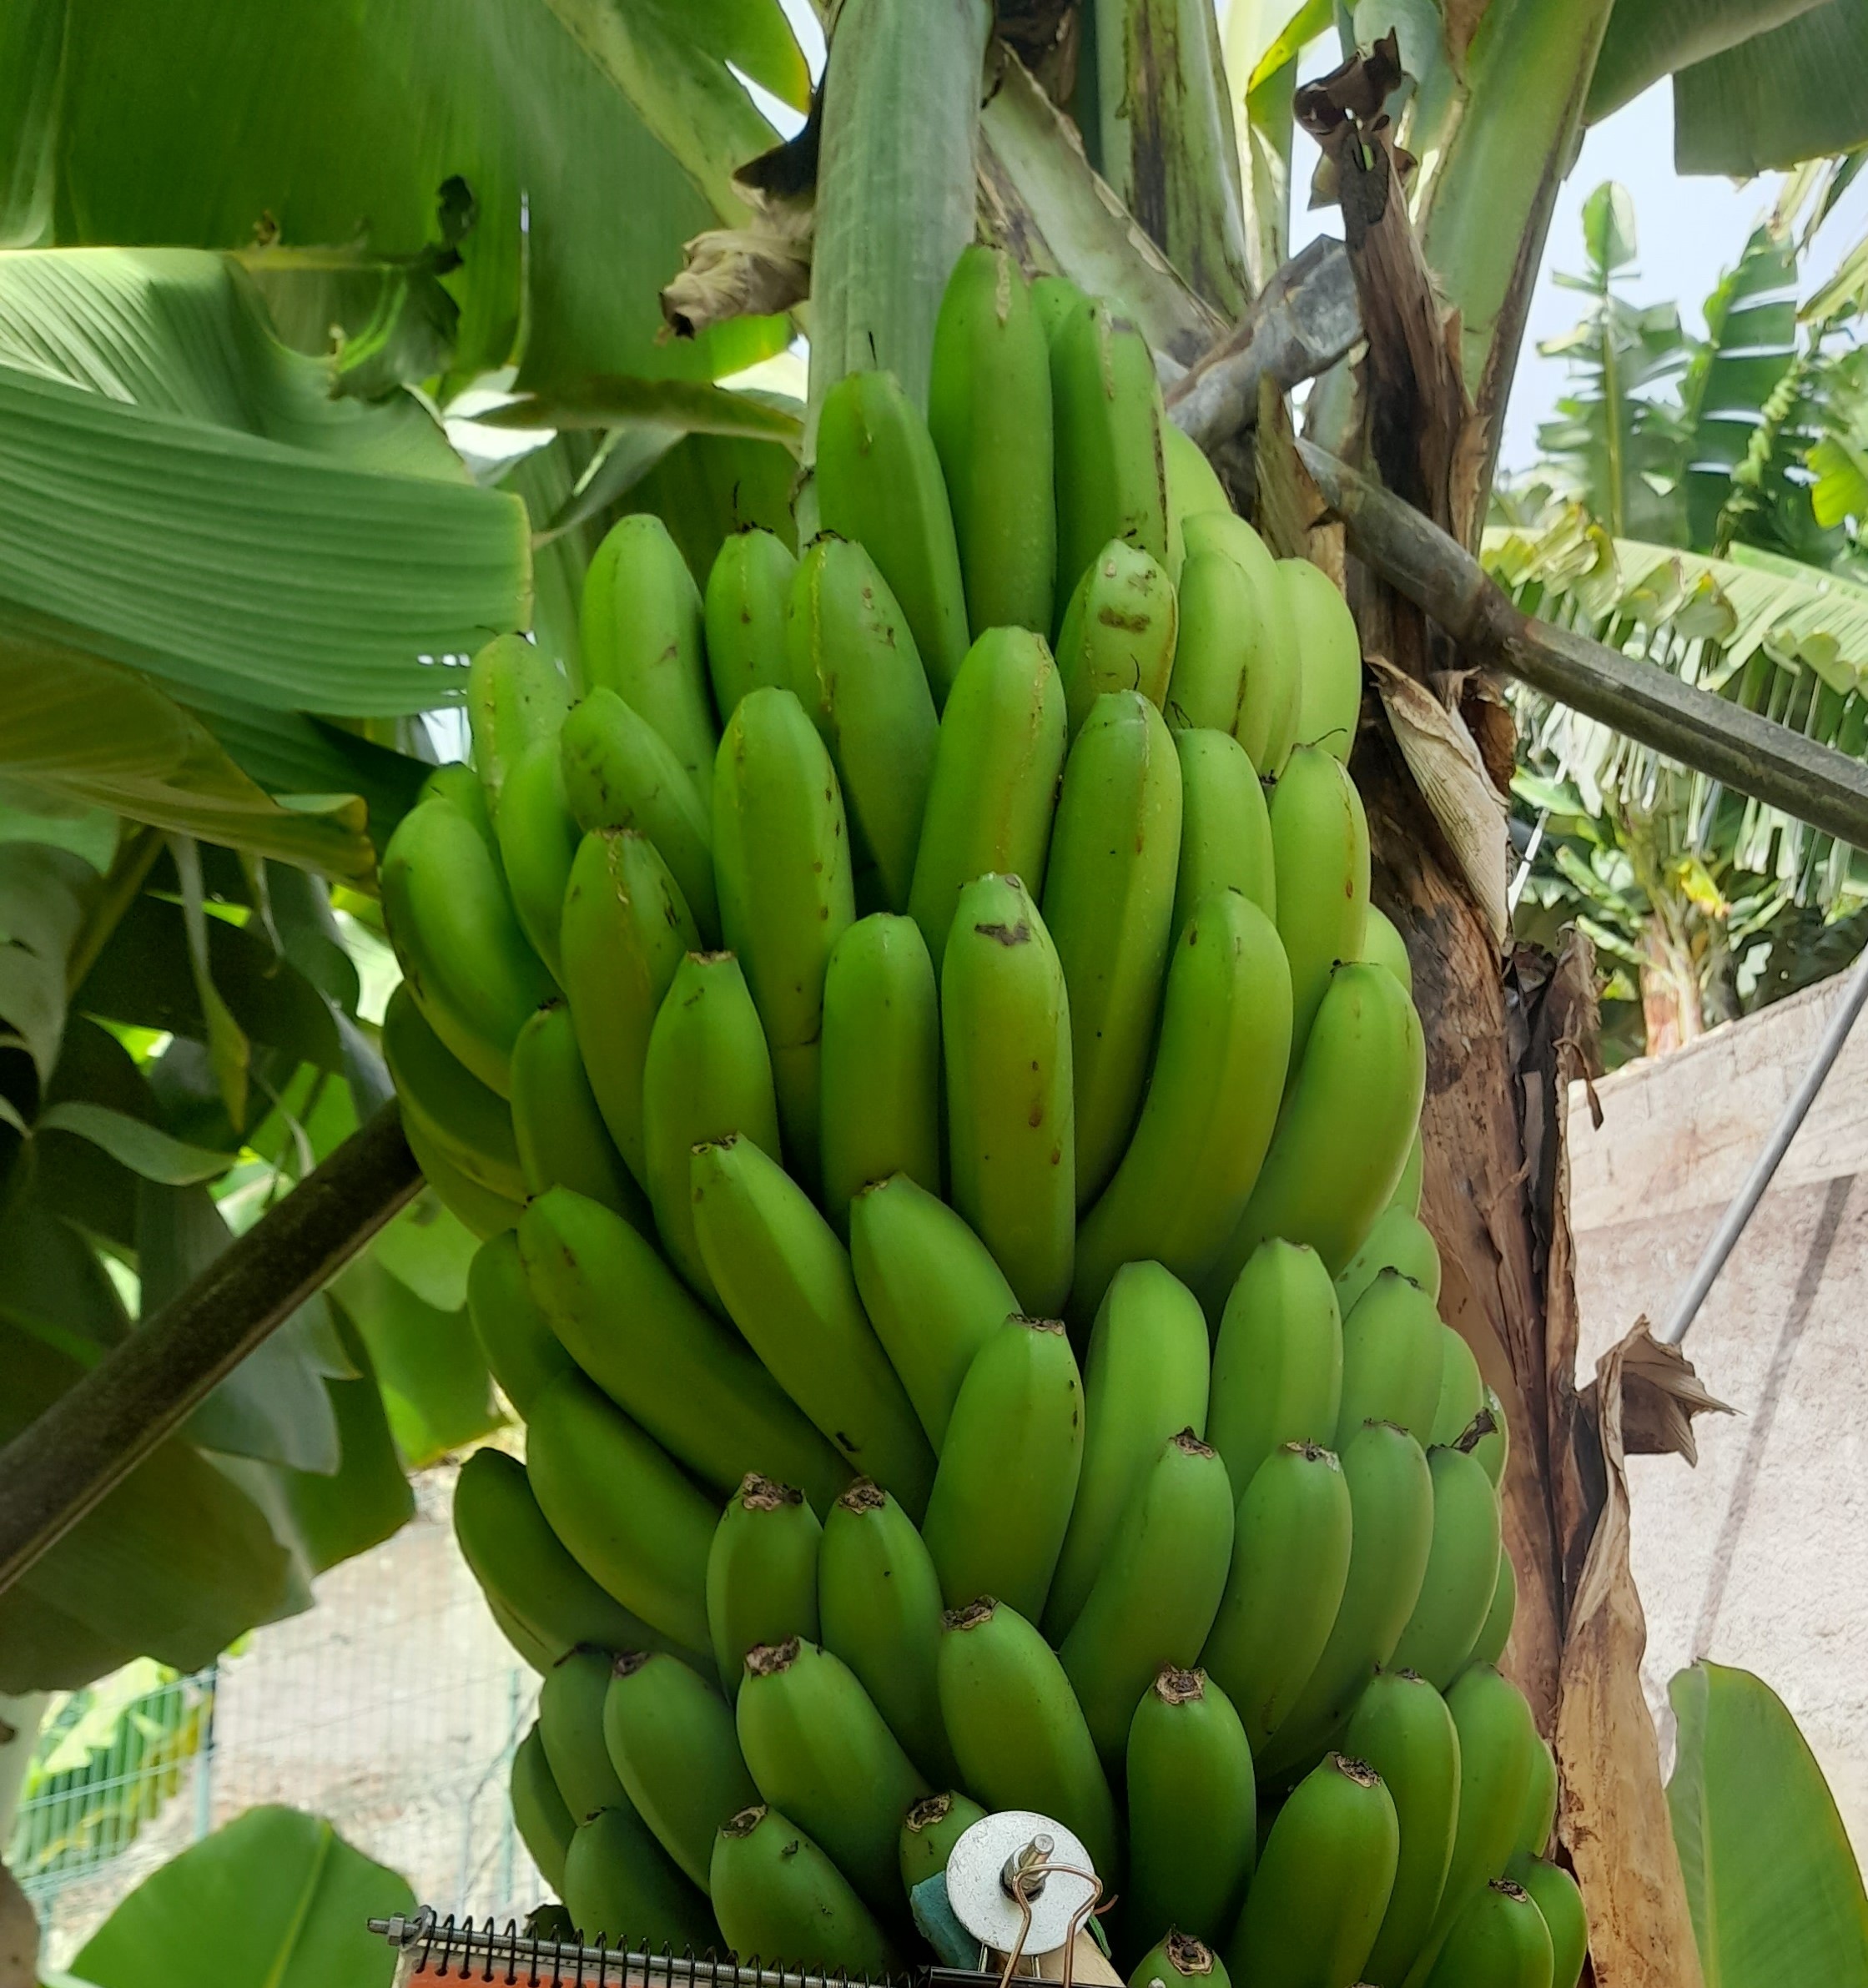
Label: Cut